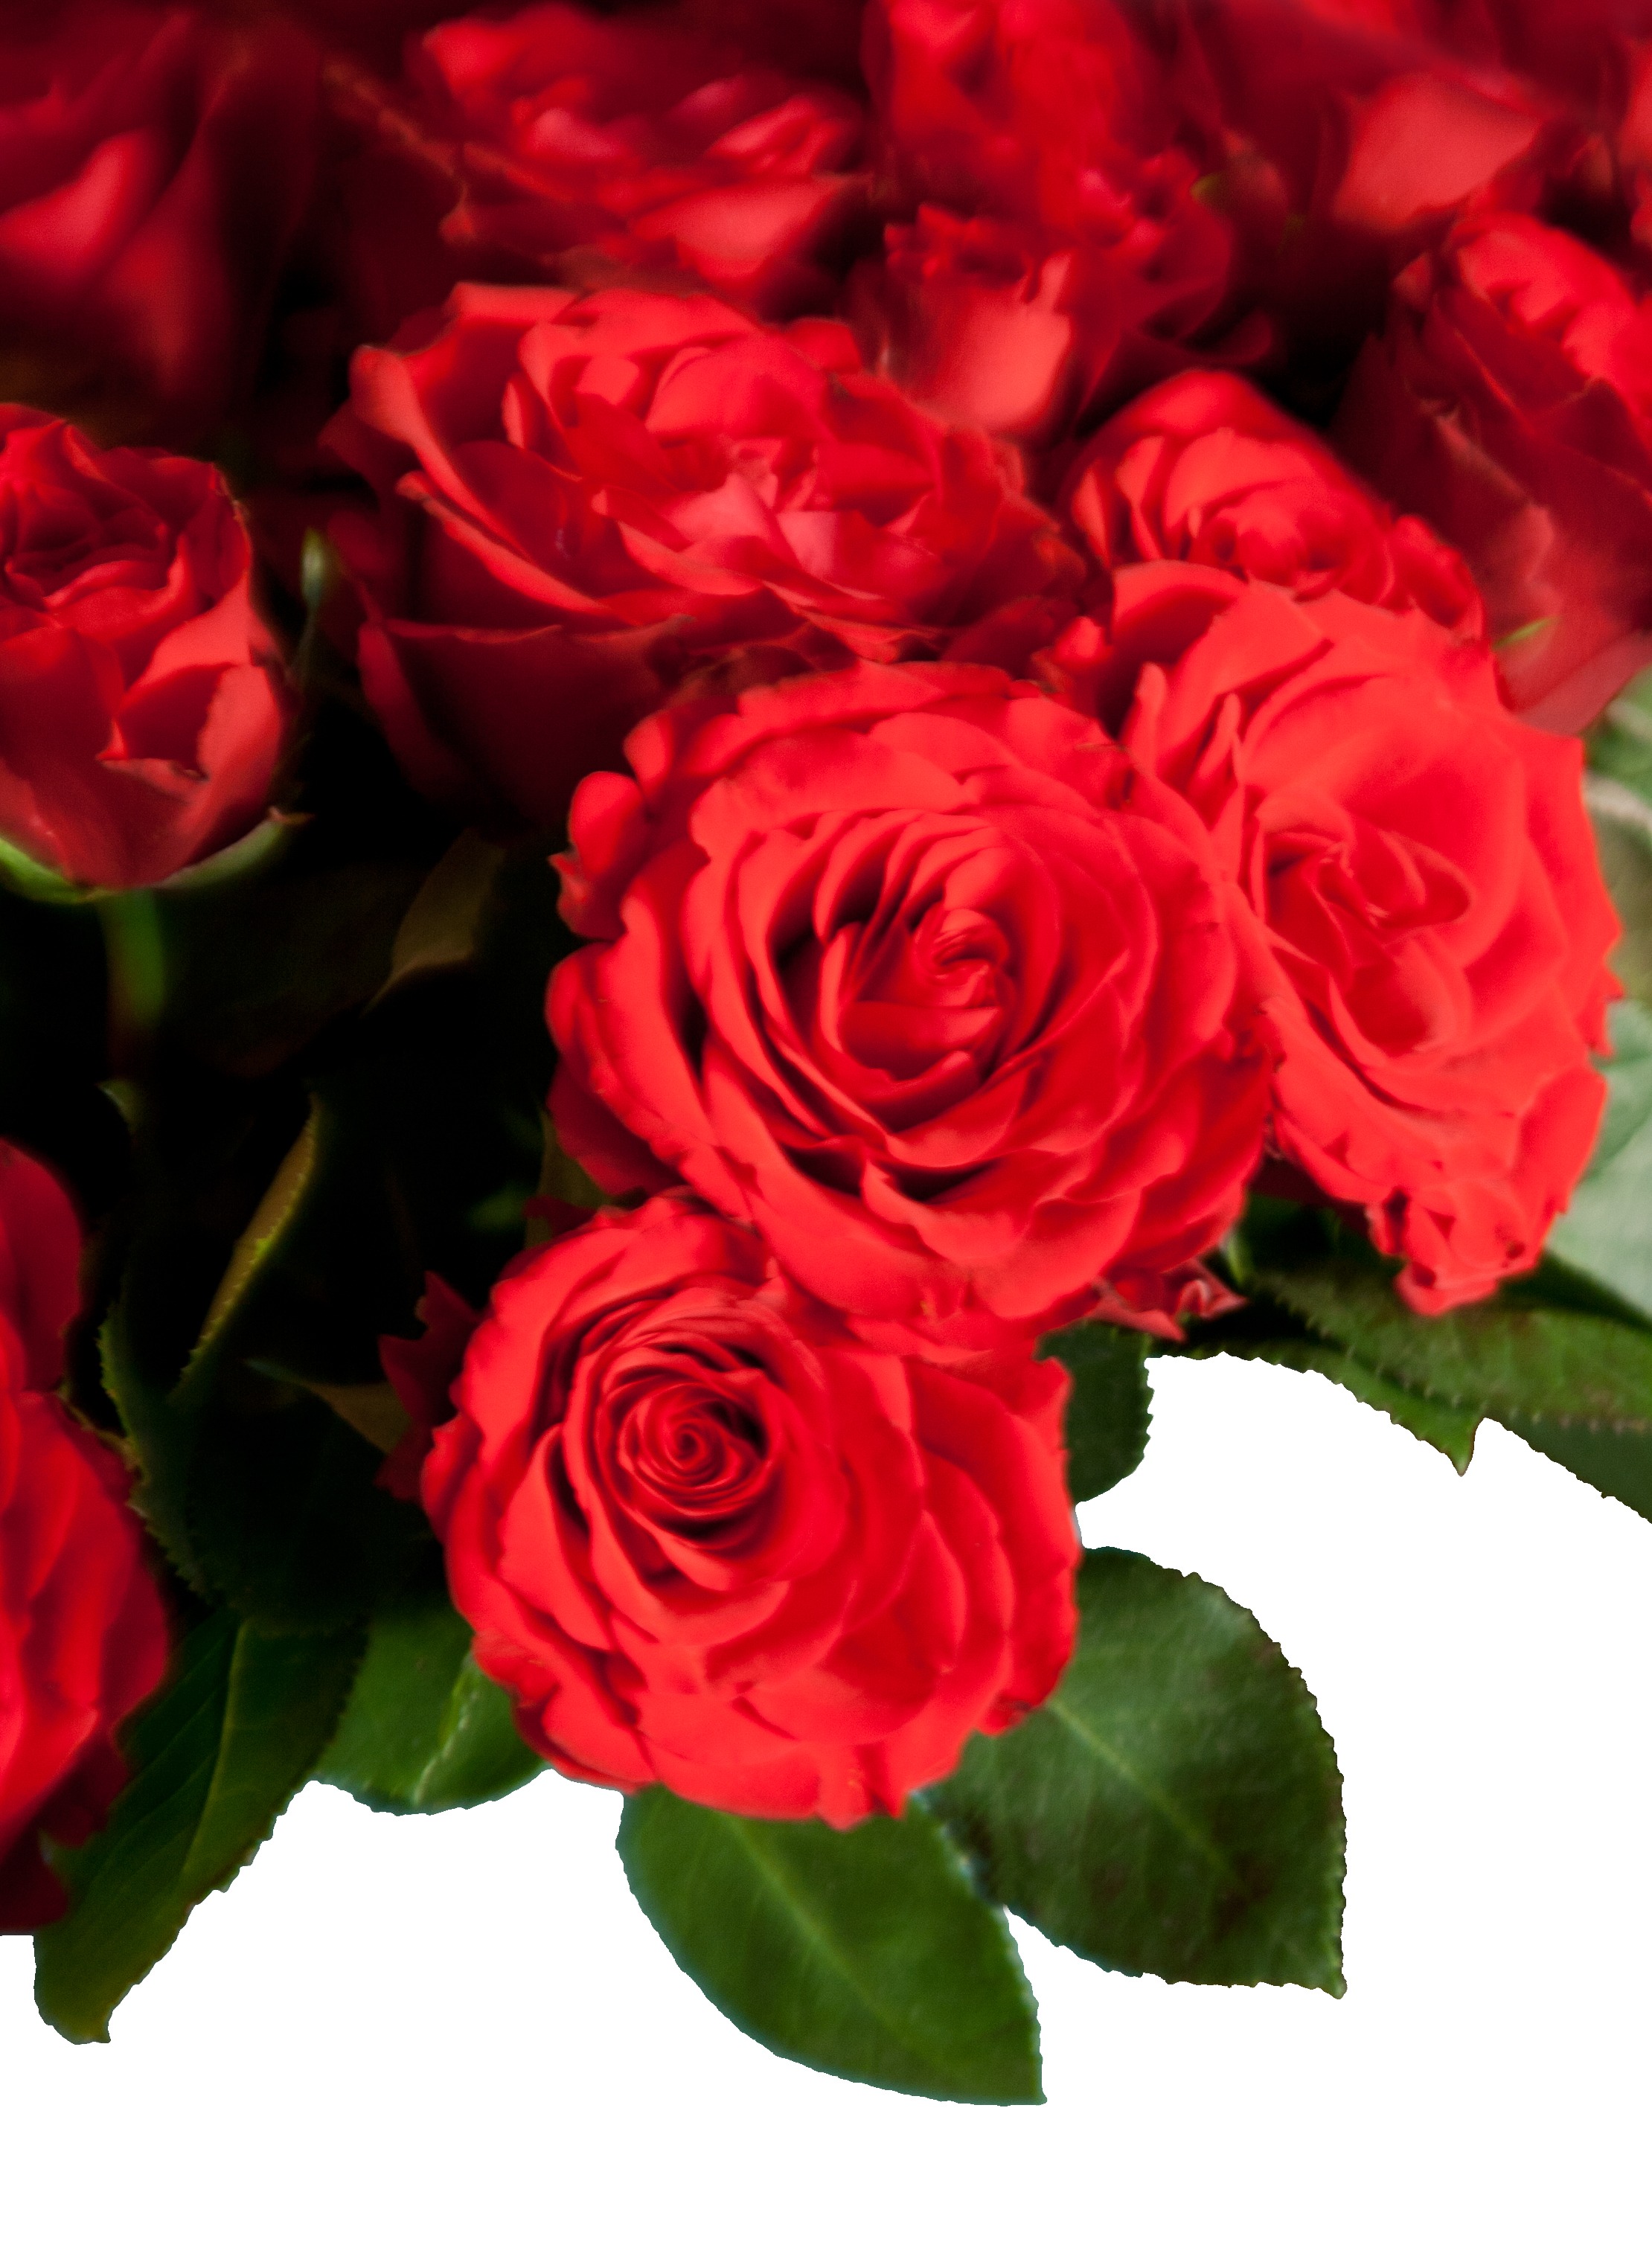
plant, flower, petal, bouquet, rose, red, flowers, roses, congratulations, floribunda, flowering plant, garden roses, rose family, land plant, rosa centifolia